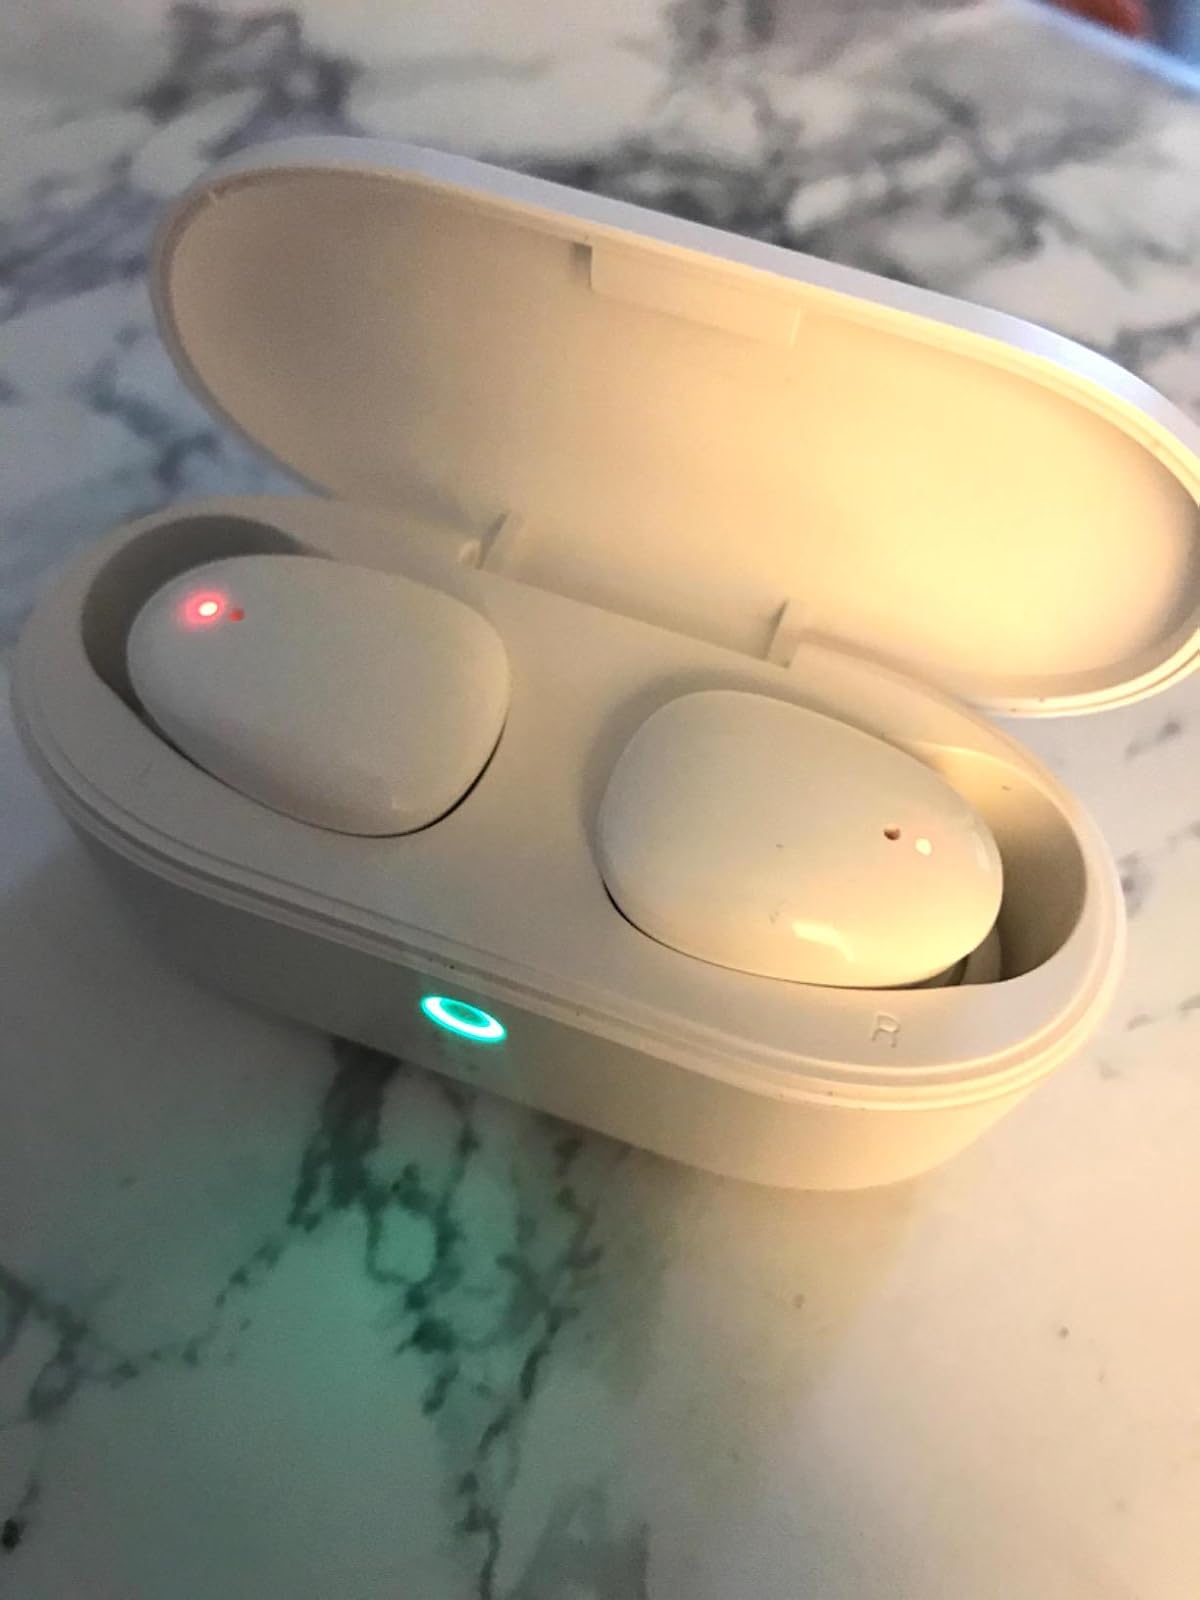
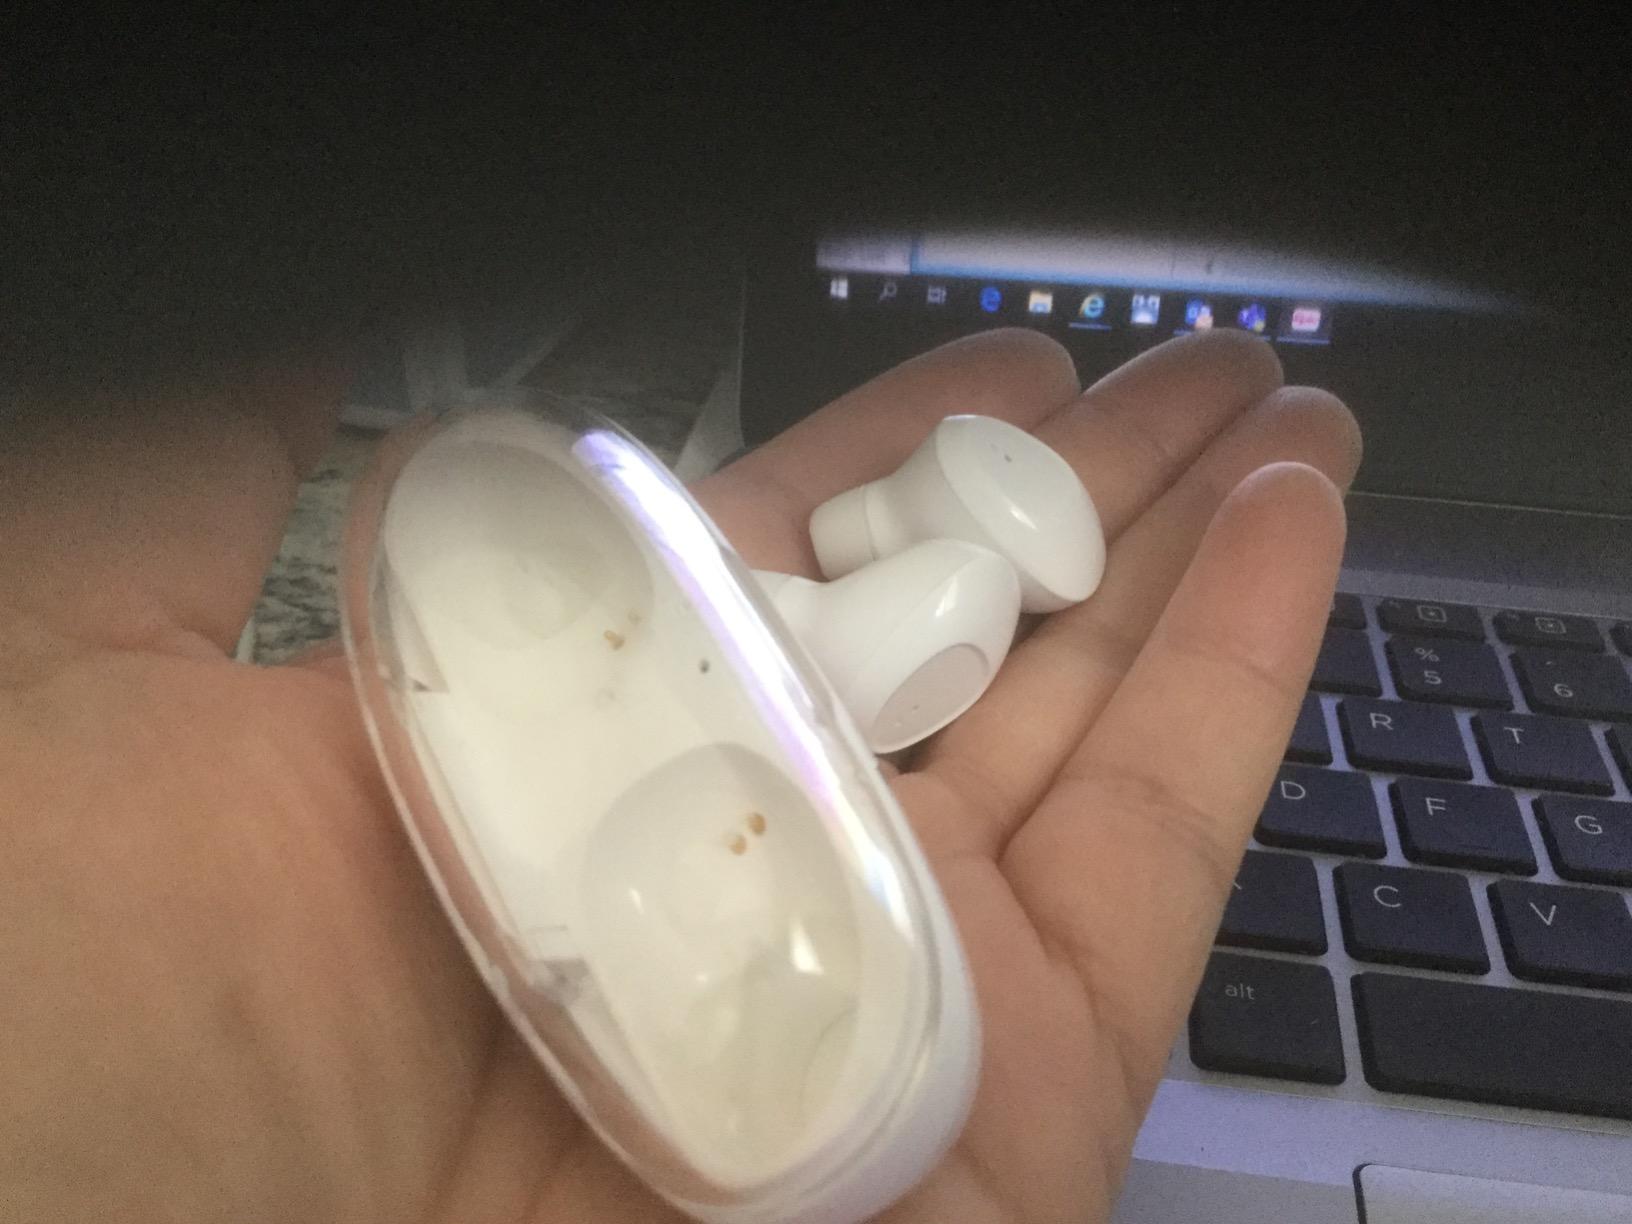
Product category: earbuds
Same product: no